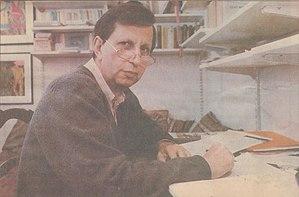
Stéphane Yerasimos était un géopolitologue franco-turc.